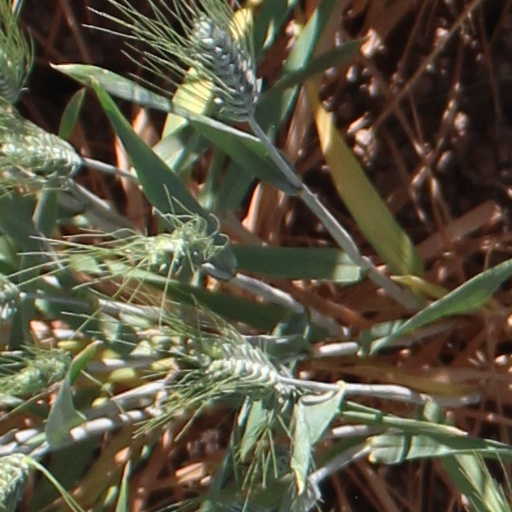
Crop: wheat